History of France–United States relations

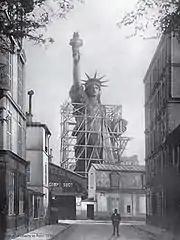
Construction of the Statue of Liberty in Paris.

Relations between the two nations were generally quiet for two decades with both trade and migration staying low. The United States, issued the "Monroe Doctrine" in 1823 to keep European powers, such as France, from colonizing lands in the New World. France had a strong interest in expanding commercially and imperially into Latin America as Spanish hegemony there collapsed. There was a desire among top French officials that some of the newly independent countries in Latin America might select a Bourbon king, though no actual operations ever took place. French officials ignored the American position. France and Austria, two reactionary monarchies, strenuously opposed American republicanism and wanted the United States to have no voice whatsoever in their affairs.